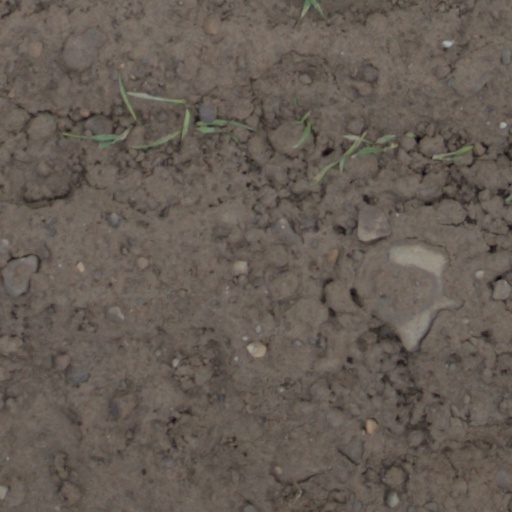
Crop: wheat